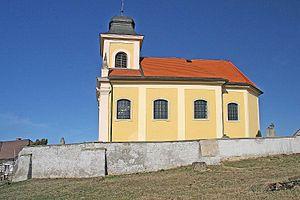
Chyjice est une commune du district de Jičín, dans la région de Hradec Králové, en République tchèque. Sa population s'élevait à 171 habitants en 2017.